Martin Hawke, 7th Baron Hawke

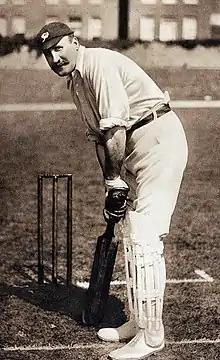
Lord Hawke c. 1900

One of Hawke's qualities as a leader was his willingness to impose discipline when necessary and a famous instance of this occurred in 1897 when he was forced to dismiss Bobby Peel from Yorkshire's service for drunkenness. However, Peel's replacement was Wilfred Rhodes who became arguably the club's greatest-ever player. Yorkshire won a third title in 1898, the same year that Hawke was elected Yorkshire President in succession to Michael Ellison, and he again scored two centuries in the season. He just missed his thousand runs, scoring 950 at 30.64 including scores of 107 not out for Yorkshire against Kent and 134 for Yorkshire against Warwickshire. In 1899, he scored 923 runs at 26.37 with a highest score of 127 for Yorkshire against Hampshire.